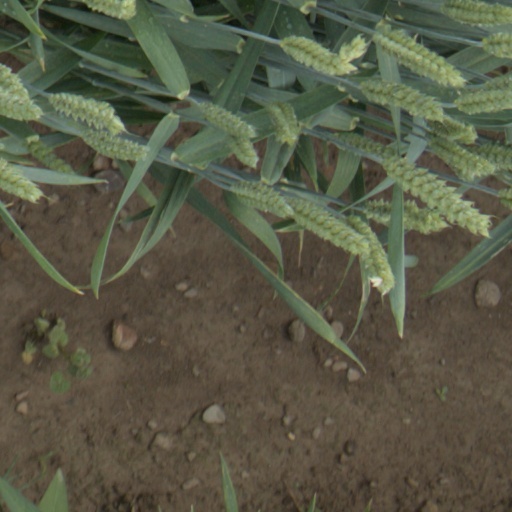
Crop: wheat